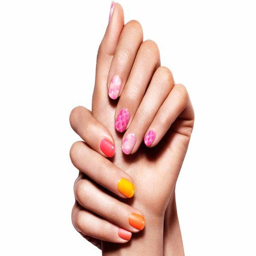
how much fun is this ? wearable art for the hands .